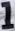
Number: 1